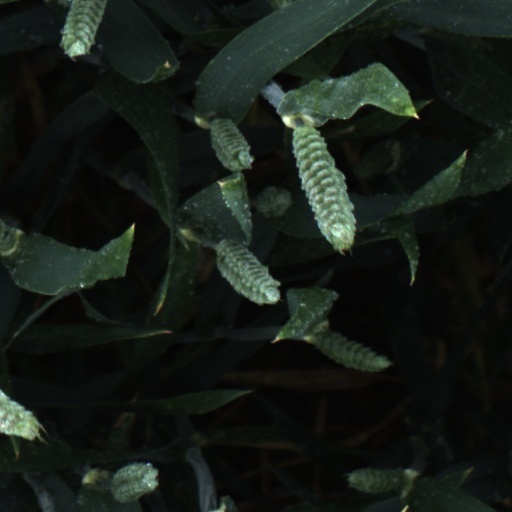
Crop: wheat